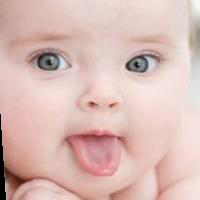
Age group: age 01-10